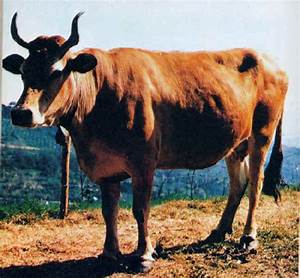
Label: mucca